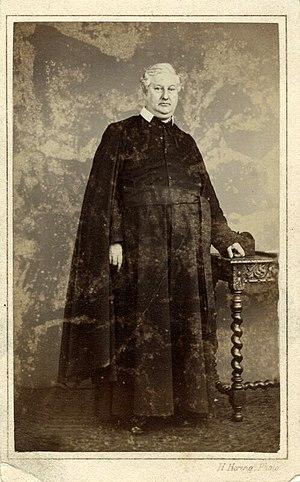
Photograph by Henry Hering